Erskine, Renfrewshire

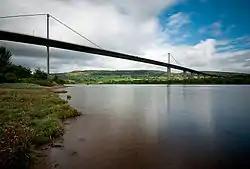
Erskine Bridge

The town's Bridgewater complex provides a range of tertiary sector businesses, chiefly retail and leisure facilities. These include supermarkets, a tanning salon, a dental surgery, a bakery, a butcher, a fish & chip shop, takeouts, a pub with dining area, a Chinese restaurant, an optician, a chemist, a doctors surgery, hardware store, a hair salon, an estate agency, a dry-cleaners and key cutting service, a swimming pool, a funeral directors, a bank and a public library.There are also smaller retail areas in the Bargarran, Mains Drive and Park Glade areas, where there are a few shops and restaurants as well as a community centre.